Golden eagle

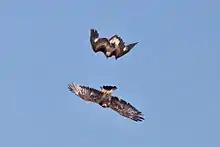
Two golden eagles in an aerial conflict over their home ranges, the upper bird clearly a juvenile.

Despite the dramatic ways in which they attain food and interact with raptors of their own and other species, the daily life of golden eagles is often rather uneventful. In Idaho, adult male golden eagles were observed to sit awake on a perch for an average of 78% of daylight, whereas adult females sat on nest or perched for an average of 85% of the day. During the peak of summer in Utah, hunting and territorial flights occurred mostly between 9:00 and 11:00 am and 4:00 and 6:00 pm, with the remaining 15 or so hours of daylight spent perching or resting. Golden Eagles visit water sources for drinking, bathing, and preening, particularly during summer months. When conditions are heavily anticyclonic, there is less soaring during the day. During winter in Scotland, golden eagles soar frequently in order to scan the environment for carrion. In the more wooded environments of Norway during autumn and winter, much less aerial activity is reported, since the eagles tend to avoid detection by actively contour-hunting rather than looking for carrion. Golden eagles are believed to sleep through much of the night. Although usually highly solitary outside of the bond between breeding pairs, exceptionally cold weather in winter may cause eagles to put their usual guard down and perch together. The largest known congregation of golden eagles was observed on an extremely cold winter's night in eastern Idaho when 124 individuals were observed perched closely along a line of 85 power poles.